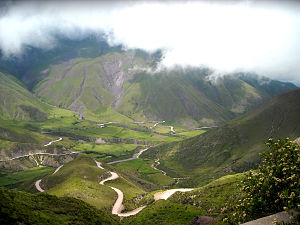
Turistrute
Turistrute
En turistrute eller turistvej er en specielt udnævnt vej eller vandvej, som går igennem et område med naturlig eller kulturel skønhed. Udnævnelsen bliver sædvanligvis bestemt af en myndighed.